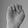
ASL letter: E